Erawan Shrine

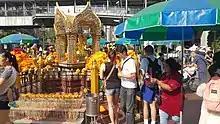
People praying at Erawan Shrine Bangkok (2018)

The Erawan Shrine was built in 1956 as part of the government-owned Erawan Hotel to eliminate the bad karma believed caused by laying the foundations on the wrong date.